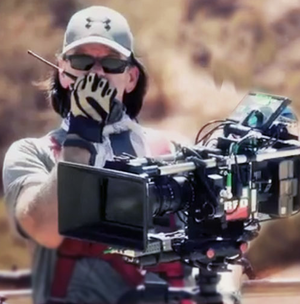
Troy Miller est un producteur, réalisateur et scénariste américain.